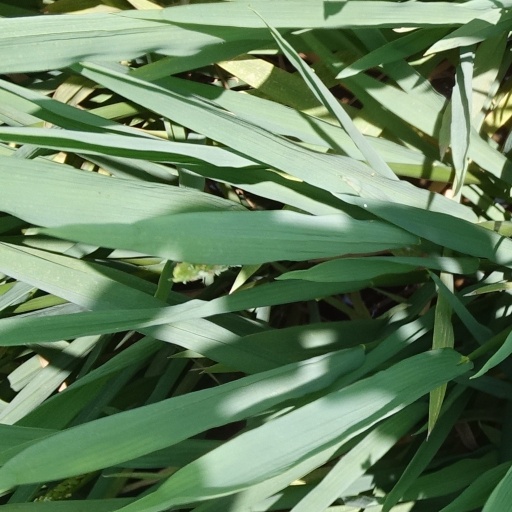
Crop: rice